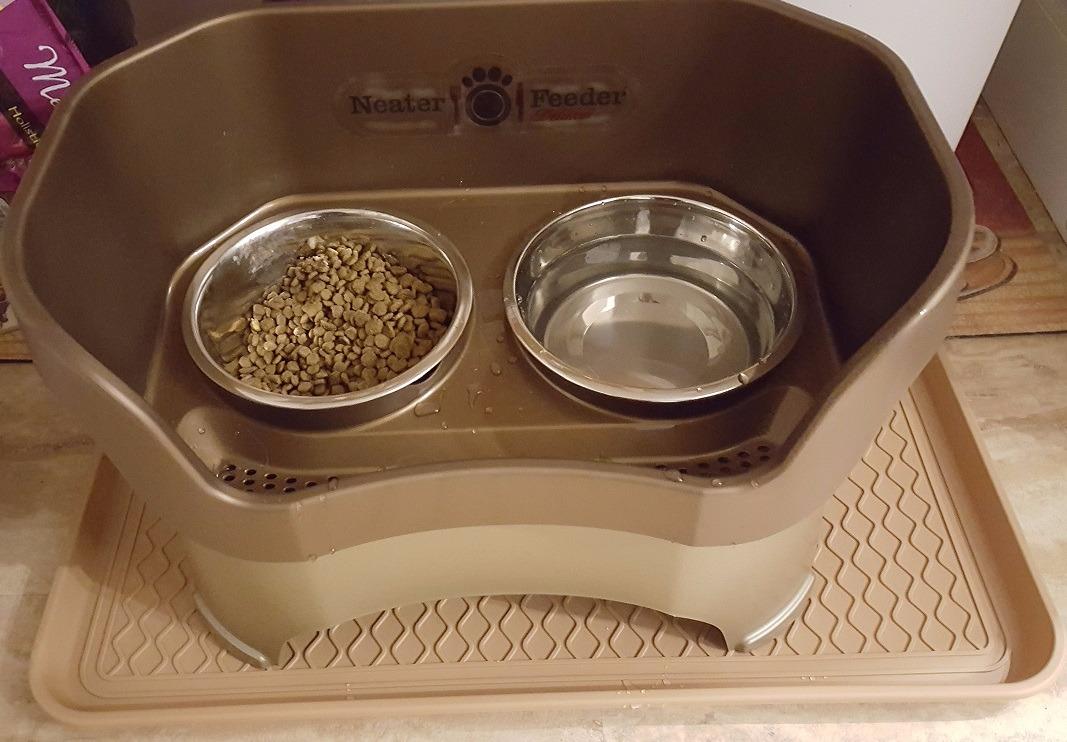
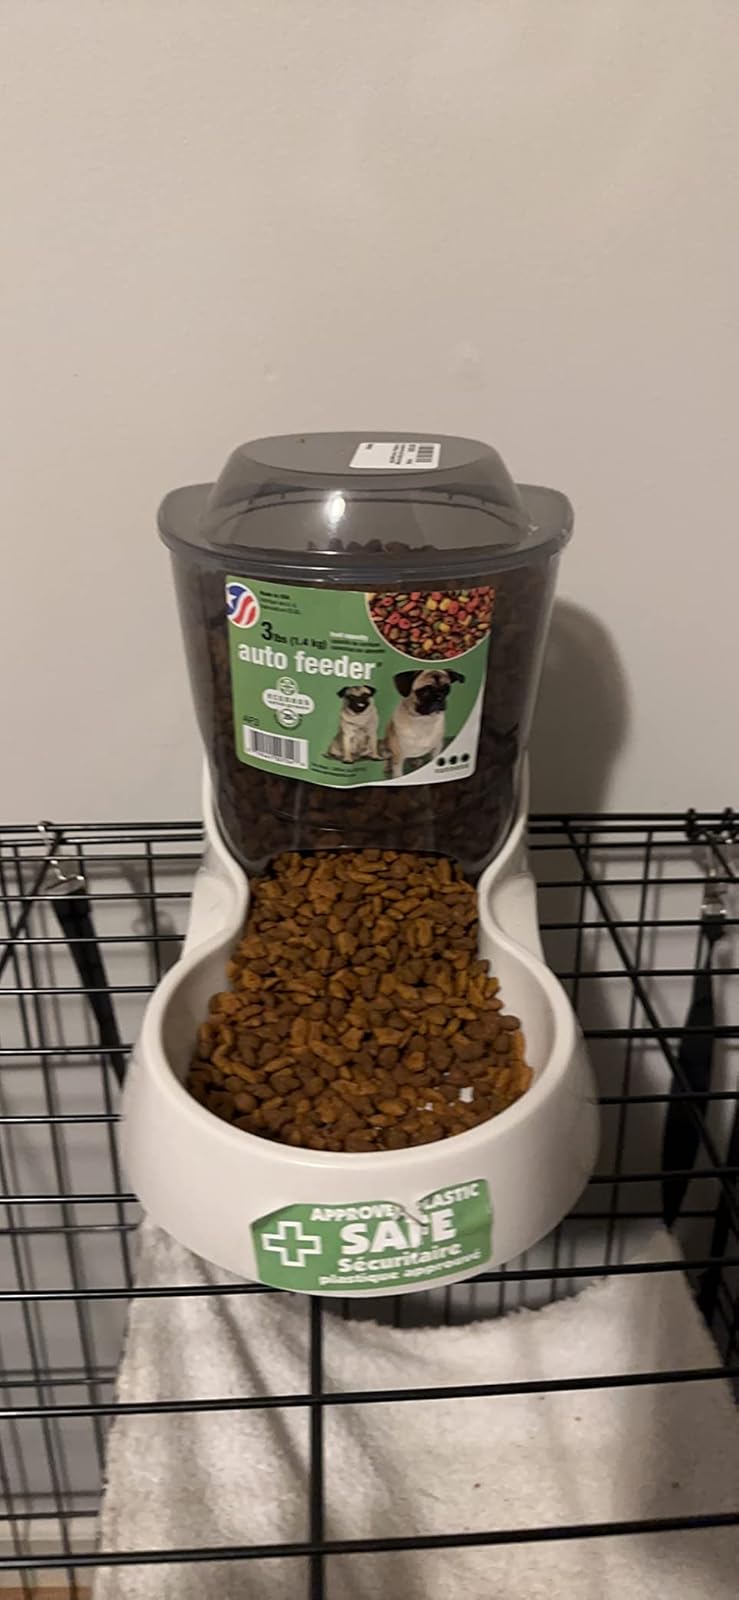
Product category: items_feeder
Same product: no